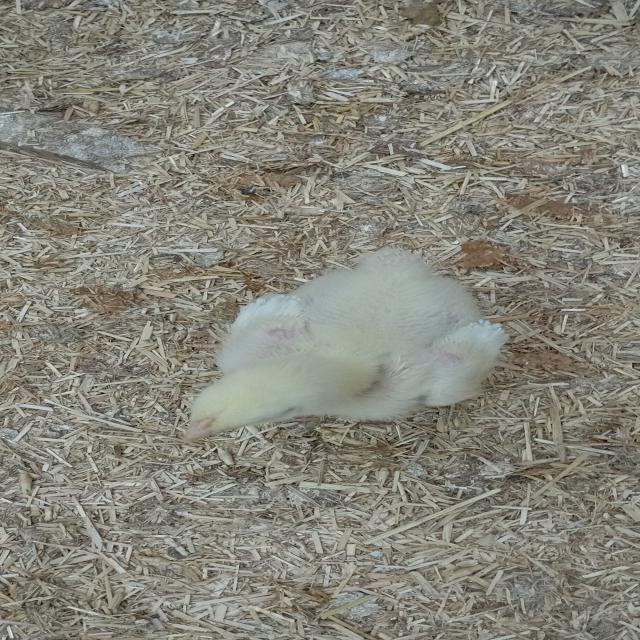
Weight: 386 g